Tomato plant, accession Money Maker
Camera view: vertical (180 deg); turntable rotation: 150 degrees
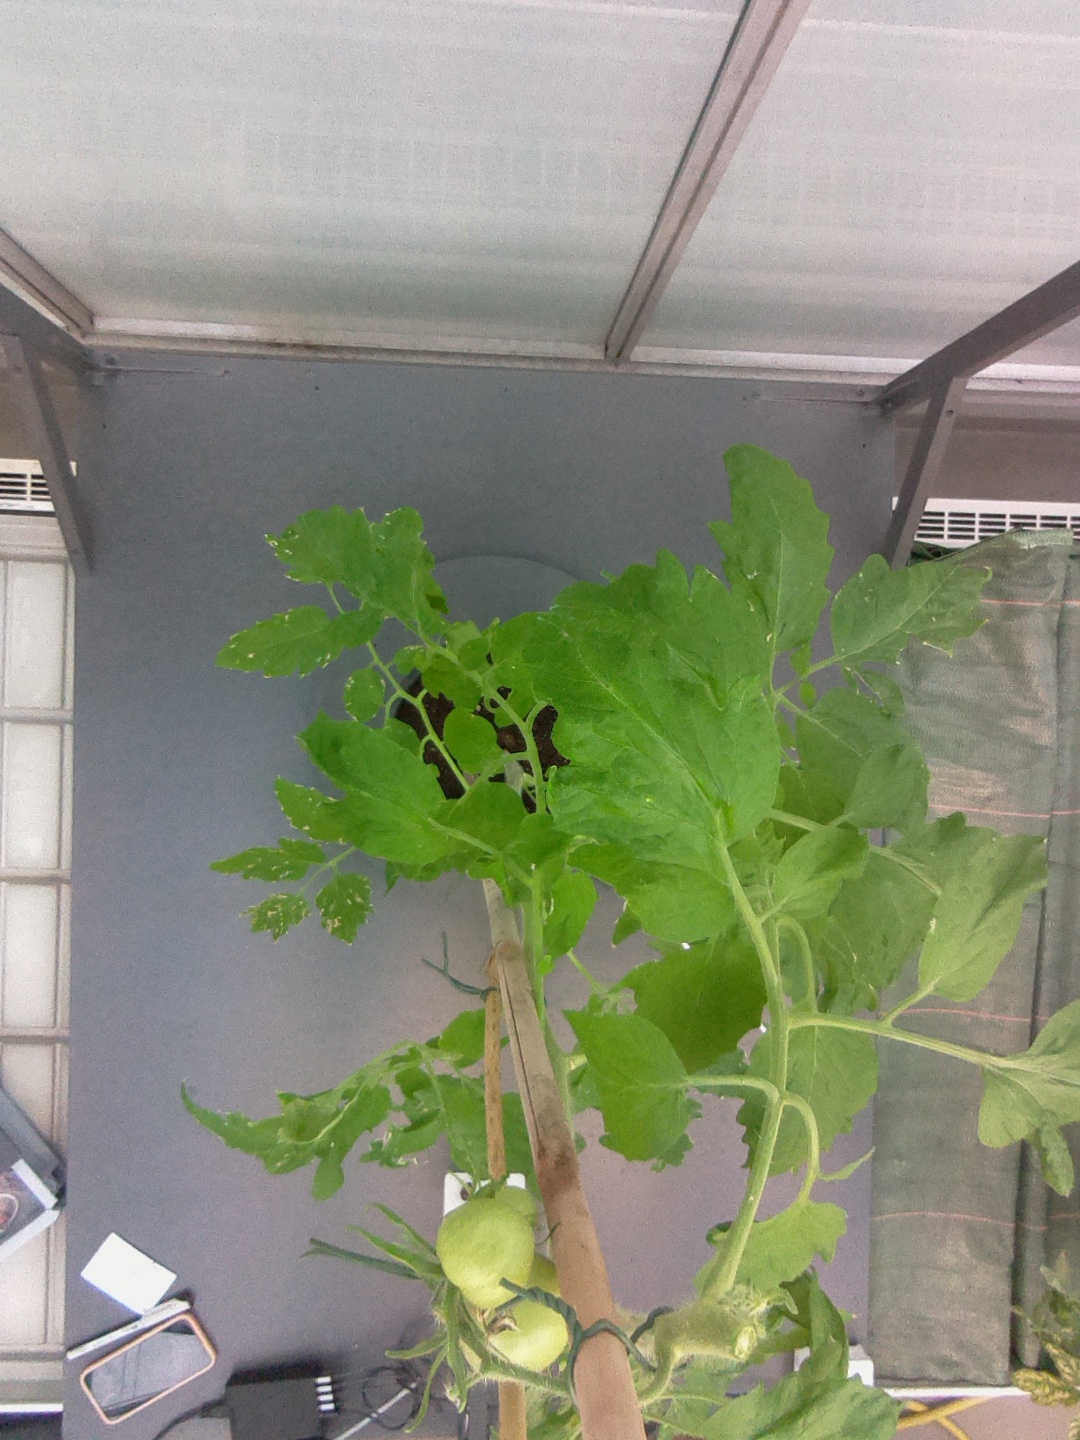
BBCH growth stage 71: 10%-20% of final fruit size